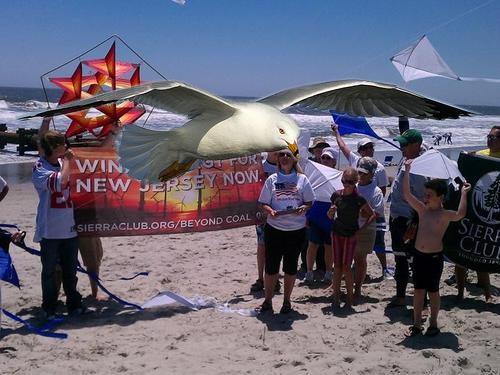
Bird species: Ring_billed_Gull
Bird type: waterbird
Background: water